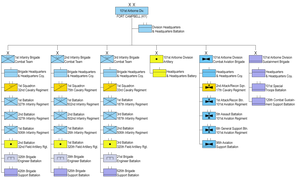
La 101ᵉ division aéroportée US — en anglais 101st Airborne Division — est une division de l'Armée de terre des États-Unis entraînée principalement pour l'assaut aéroporté, puis héliporté.